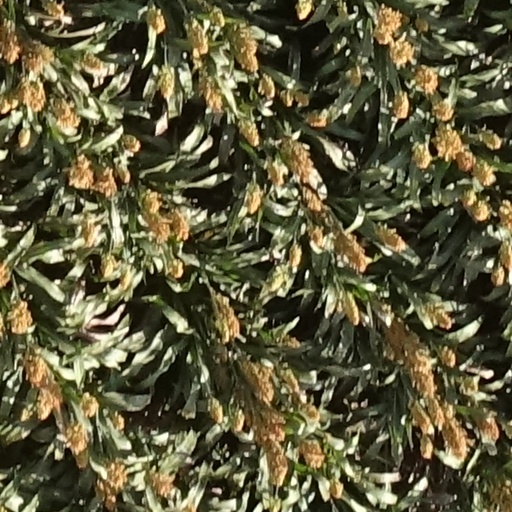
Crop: sorghum